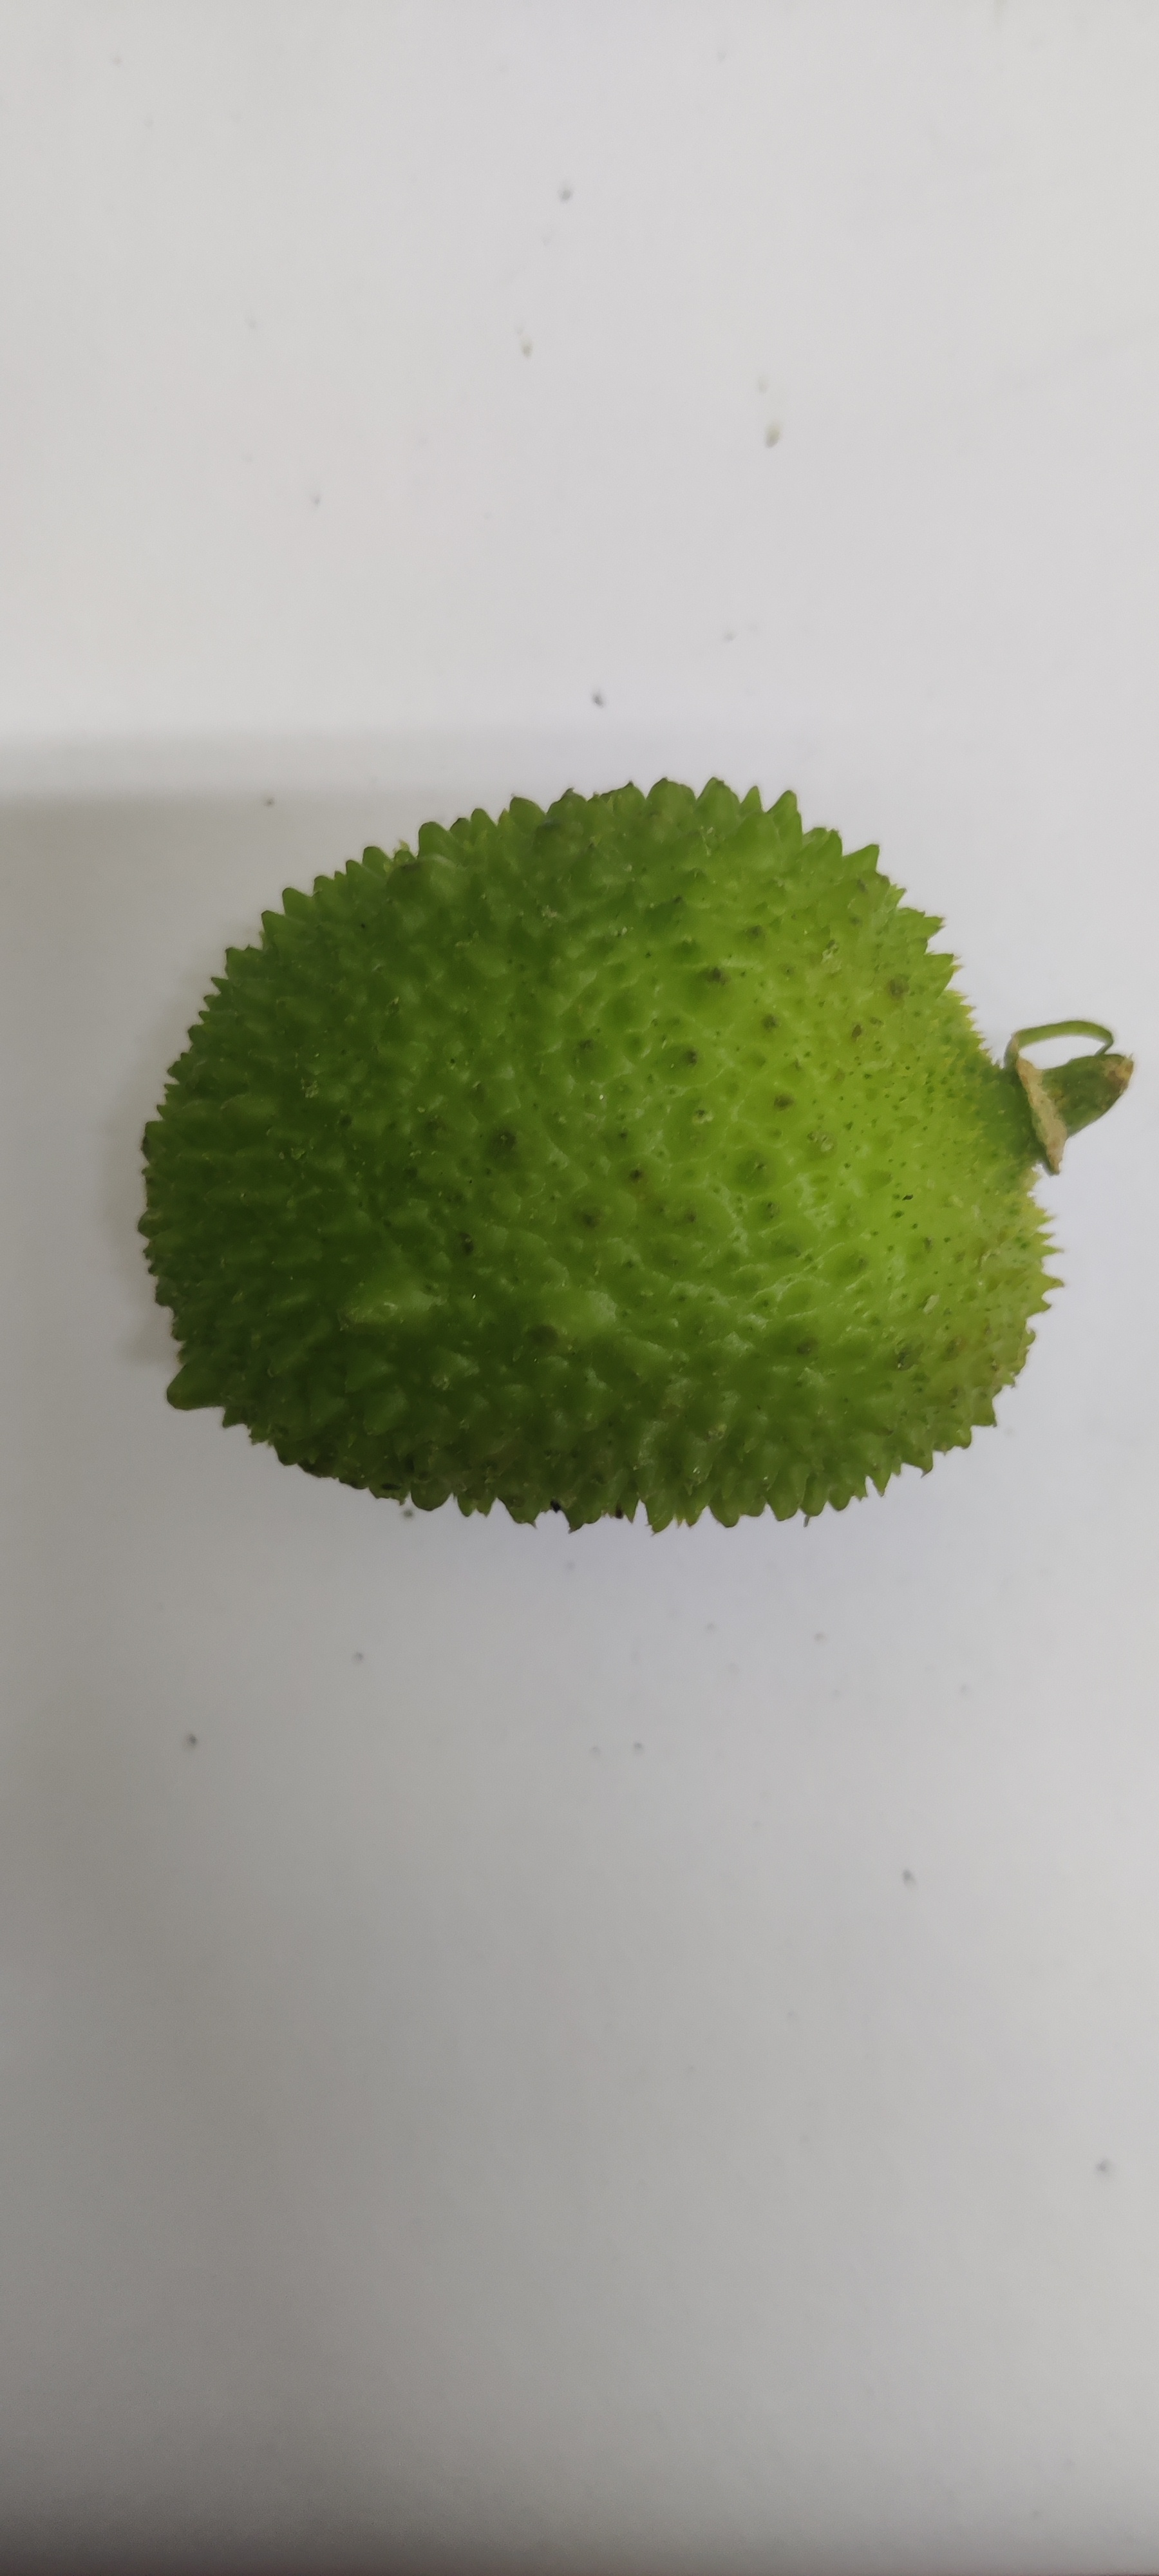
Crop: Spiny Gourd
Condition: Fresh